Fernando Pessoa

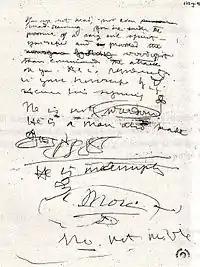
Pessoa's alleged mediumship: Automatic writing sample.

In addition, Pessoa translated into Portuguese some books by the leading theosophists Helena Blavatsky, Charles Webster Leadbeater, Annie Besant, and Mabel Collins.